Runic inscriptions in Hagia Sophia

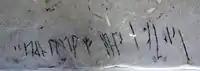

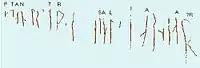
Transcription of the recognizable Halfdan runes

The first runic inscription was discovered in 1964 on a parapet on the top floor of the southern gallery, and the discovery was published by Elisabeth Svärdström in "Runorna i Hagia Sofia", "Fornvännen" 65 (1970), 247–49. The inscription is worn down so nowadays only "-ftan", which is the Norse name "Halfdan", is legible. The remainder of the inscription is considered to be illegible, but it is possible that it followed the common formula "NN carved these runes".